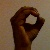
The image shows a hand gesture representing the letter 'O' in Indian Sign Language.